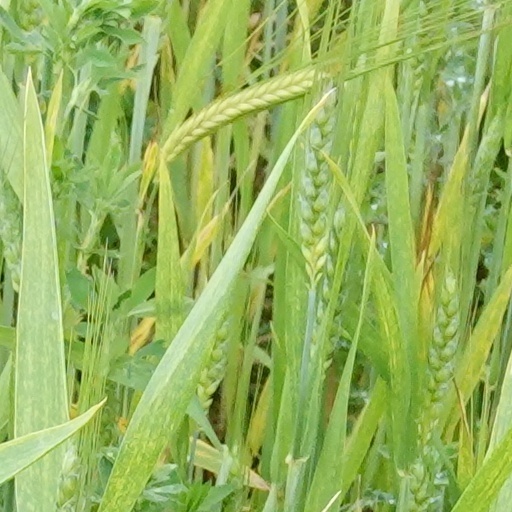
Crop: wheat